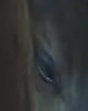
Face region: eyes (orbital_tightening_and_eye_area)
Pain indicator: moderately_present